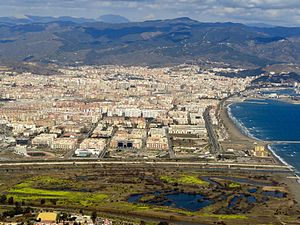
Málaga
Málaga er en havneby i Andalusien i det sydlige Spanien. Málaga, der ligger på Costa del Sol-kysten, er hovedbyen i provinsen Málaga. Byen har 568.479 indbyggere og er dermed den 6. største by i Spanien, efter Madrid, Barcelona, Valencia, Sevilla og Zaragoza. Floden Guadalmedina flyder gennem byen og deler den i to, hvor den gamle bykerne ligger på flodens venstre bred.